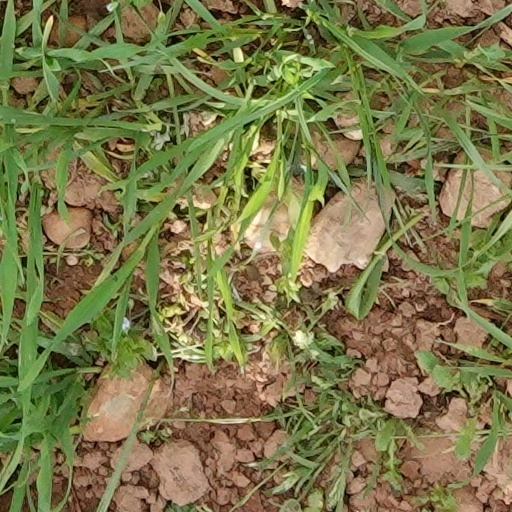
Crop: wheat